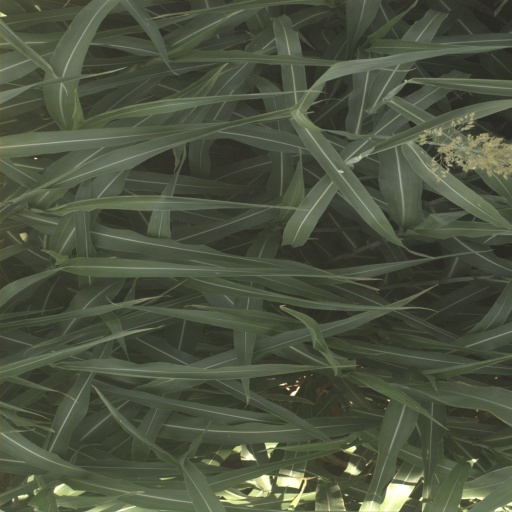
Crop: sorghum